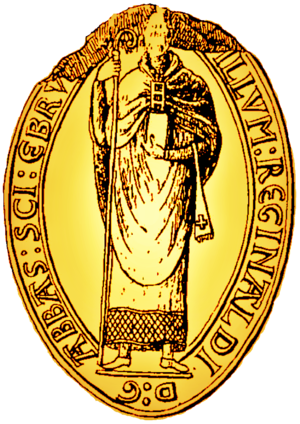
Abbaye de Saint-Evroult, Orne, Sceau de l'abbé Reginad
L’abbaye de Saint-Évroult est une ancienne abbaye bénédictine construite sur ce qui est aujourd'hui le territoire de la commune de Saint-Évroult-Notre-Dame-du-Bois. Elle est aujourd'hui en ruines et fait l’objet d’un classement au titre des monuments historiques depuis le 17 janvier 1967.